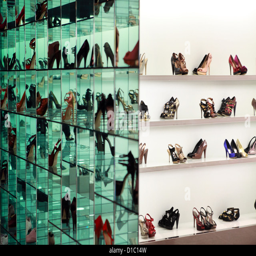
women 's shoes in a shop window